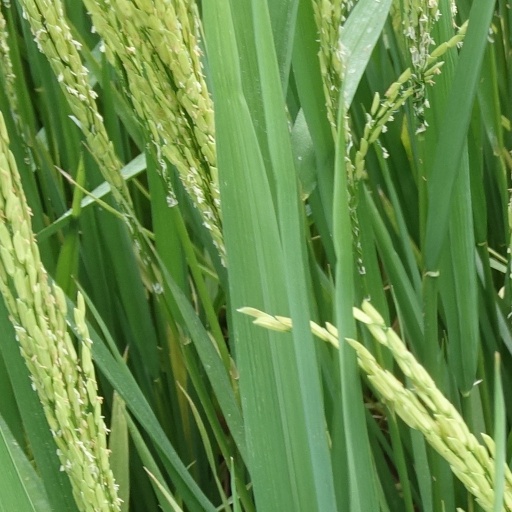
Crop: rice